Hukok

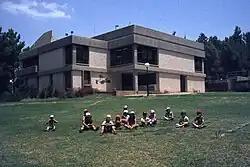
Hukok dining hall, 1980

Hukok is a kibbutz in Israel. Located near the Sea of Galilee and the cities of Tiberias and Safed, it falls under the jurisdiction of Emek HaYarden Regional Council. In it had a population of .